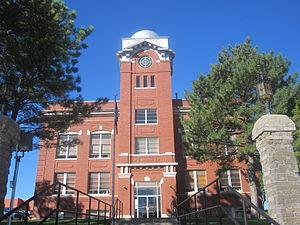
Le comté de Hemphill, en anglais : Hemphill County, est un comté situé dans le nord de l'État du Texas aux États-Unis. Le siège de comté est la ville de Canadian. Selon le recensement de 2010, sa population est de 3 807 habitants, estimée en 2017, à 4 024 habitants.